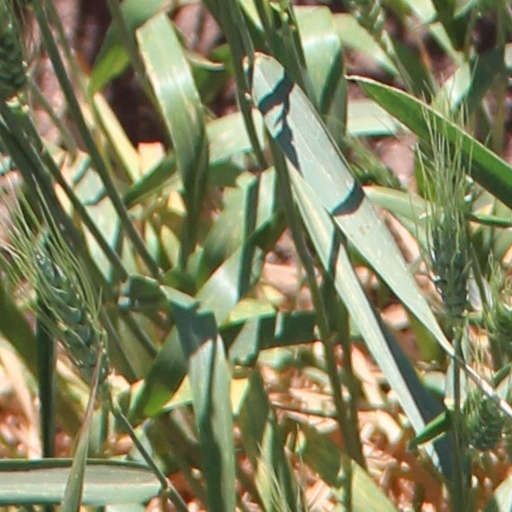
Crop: wheat